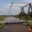
Label: bridge